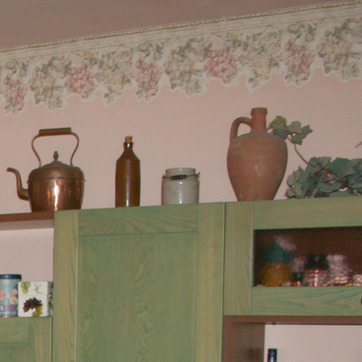
Material: ceramic